Parliamentary and Health Service Ombudsman

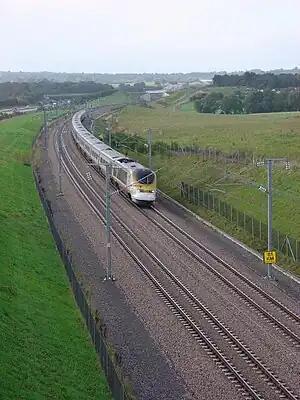
A Eurostar train near Ashford. In 1995, the Ombudsman investigated complaints made by residents in Kent about how the Government had administered plans for the high-speed rail-link. They alleged that uncertainty caused depreciation in property values.

The Ombudsman may investigate the administrative actions of a Government department or a public authority after a Member of Parliament has referred a complaint by a member of public who claims to have suffered injustice as a result of maladministration. The Ombudsman may investigate maladministration or a failure of service within the National Health Service upon receiving a complaint by anyone who claims to have suffered injustice as a result of that maladministration or service failure.